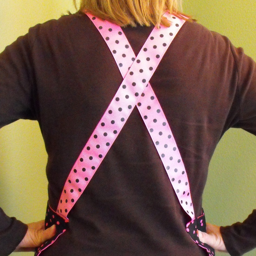
an interesting & easy way of wearing the apron - i would thread through slits on each side of the waist & leave the ties long to enable a bow to be tied at front